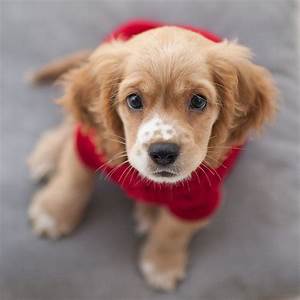
Label: cane